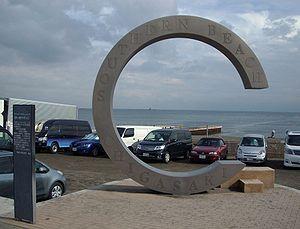
Chigasaki est une ville de la préfecture de Kanagawa, au Japon. La ville a été fondée le 1ᵉʳ octobre 1947. Chigasaki a le statut de ville spéciale du Japon.